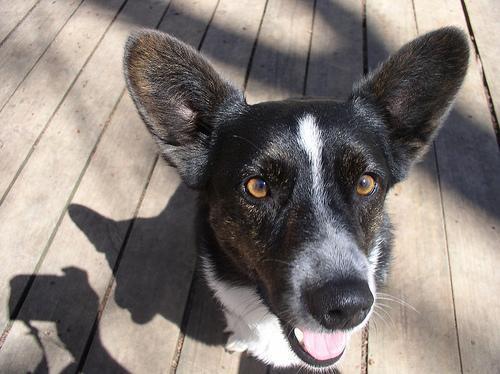
Cardigan